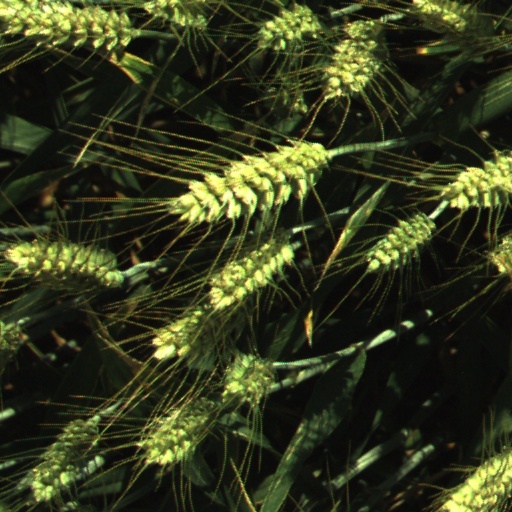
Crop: wheat